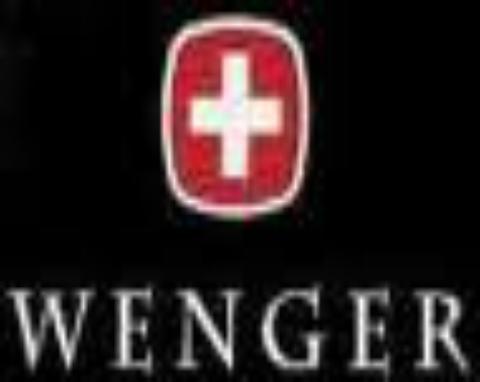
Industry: Necessities